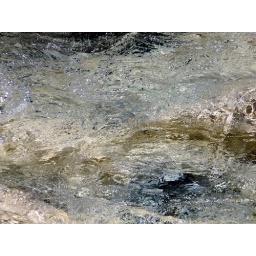
Beautifully clear water off the glaciers of Rupaehu cascade over the aluminium oxides deposited on the stream bed.